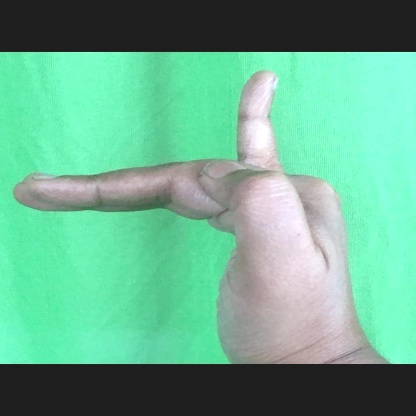
Mudra: Hamsapaksha